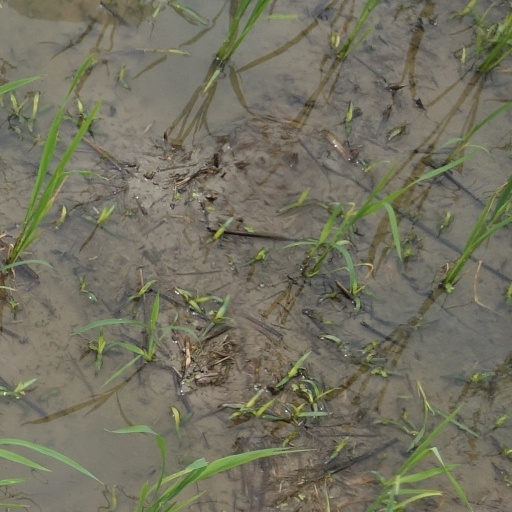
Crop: rice